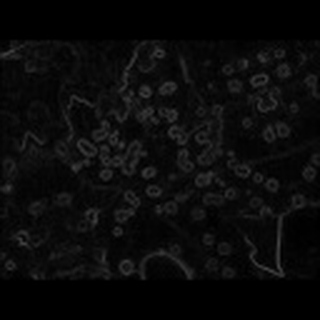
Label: cotton_target_spot